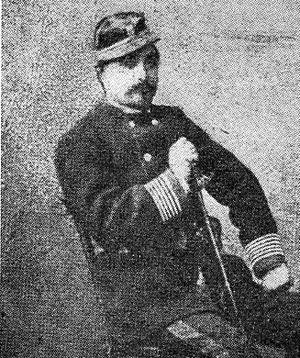
portrait d'Alphonse Lonclas
Alphonse Nicolas Sébastien Joseph Lonclas né à Paris le 6 décembre 1836 et mort à Paris 17ᵉ le 24 janvier 1923 est une personnalité de la Commune de Paris.